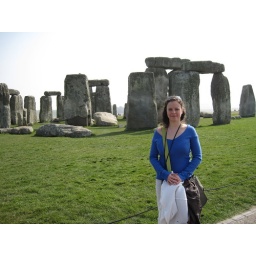
This girl kept jumping in front of my pictures.